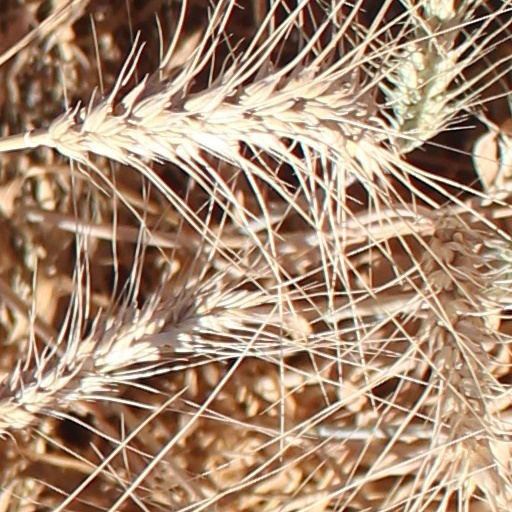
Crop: wheat